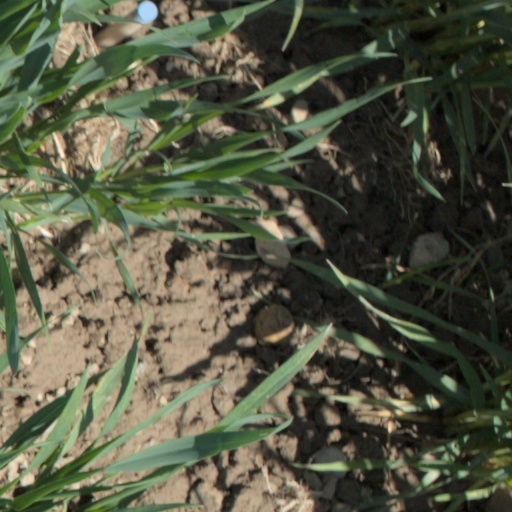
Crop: wheat